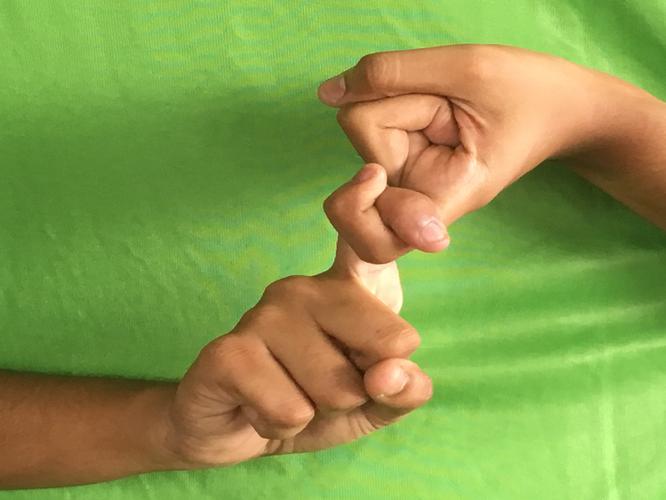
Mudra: Pasha
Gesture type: double_hand